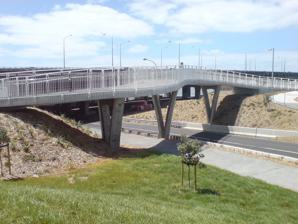
Building: Onehunga Harbour Road Bridge
Country: New Zealand
Year built: 2010
Bridge in Onehunga, Auckland Onehunga Harbour Road Bridge The bridge seen from the west. Coordinates 36°55′53″S 174°47′11″E / 36.931485°S 174.78629°E / -36.931485; 174.78629 Carries Pedestrians Crosses Onehunga Harbour Road Locale Onehunga , Auckland Characteristics Width 3.5 metres (11 ft) History Opened 2nd December 2010 Location The Onehunga Harbour Road Bridge is a walking and cycling bridge over Onehunga Harbour Road, a heavily trafficked road at the southwestern edge of Onehunga , New Zealand. The bridge provides easy and safe access from Onehunga to both the Waikaraka Cycleway running west–east, and Old Mangere Bridge to the south, which in turn links over the Mangere Inlet mouth of the Manukau Harbour . The bridge is 3.5m wide, and distinguished by its sweeping, curved structure. History The crossing of Onehunga Harbour Road was historically very difficult, as traffic was fast and heavy with over 15,000 vehicles daily (due to the nearby port and the motorway ramps), and sightlines for motorists were also limited by the strong curve of the road in the vicinity. The design of the bridge was developed in communication with local community groups and the cycling advocate group Cycle Action Auckland , as an ancillary project to the State Highway 20 duplication of the nearby Māngere Bridge motorway bridge. It was completed in 2010, with the construction team having to overcome various issues with difficult ground, some of the piles having to be sunk up to 30m deep through volcanic deposits to local sandstone bedrock. A nearby underpass under SH20, connecting on from the bridge to Onehunga, was also upgraded as part of the project. See also Wikimedia Commons has media related to Onehunga Harbour Road Bridge . Mangere Bridge (bridges) Waikaraka Cycleway References